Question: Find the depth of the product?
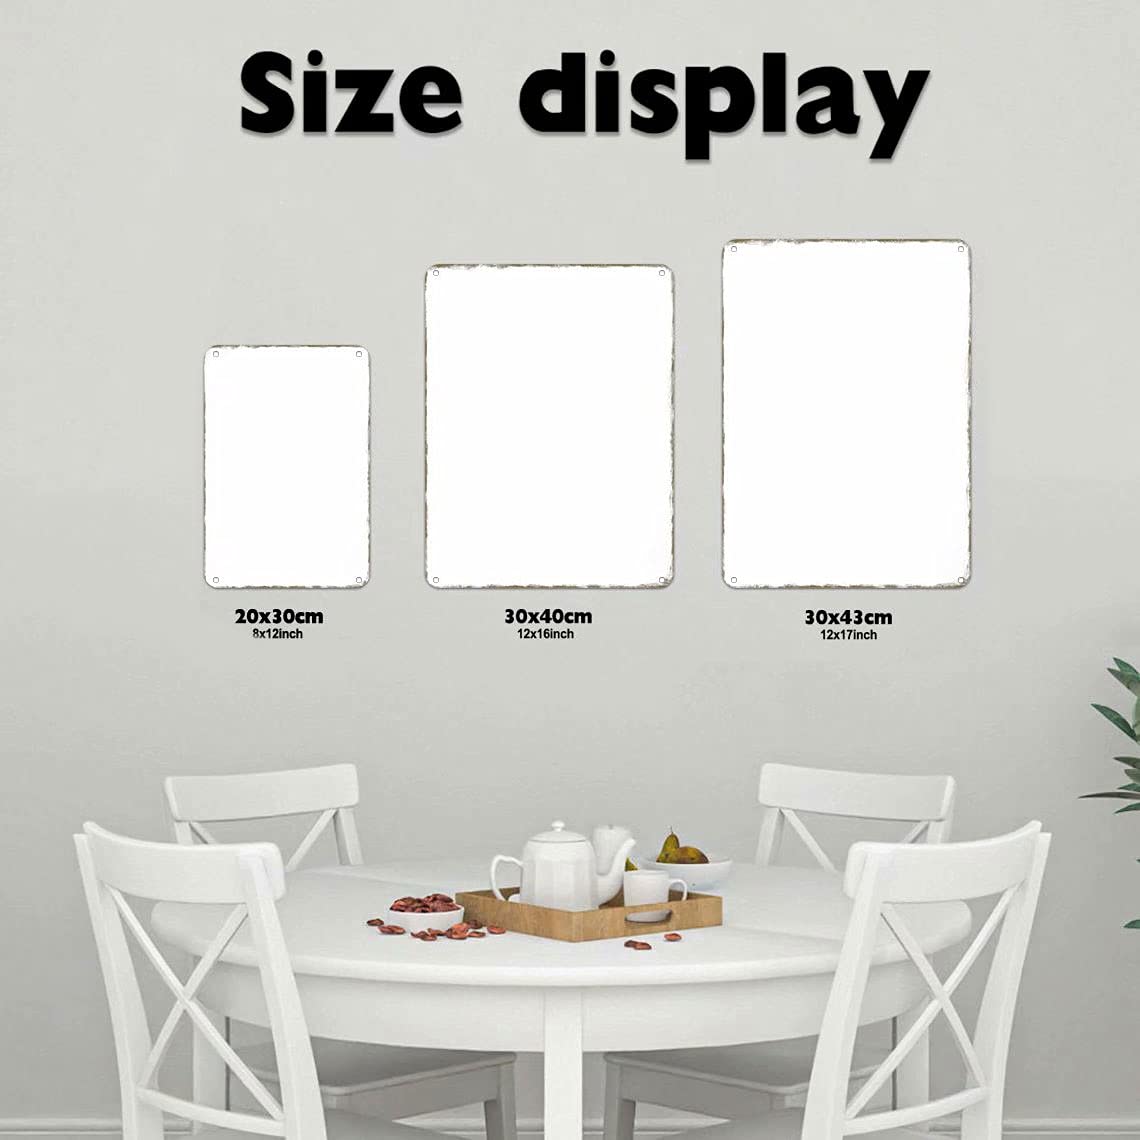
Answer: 12.0 inch